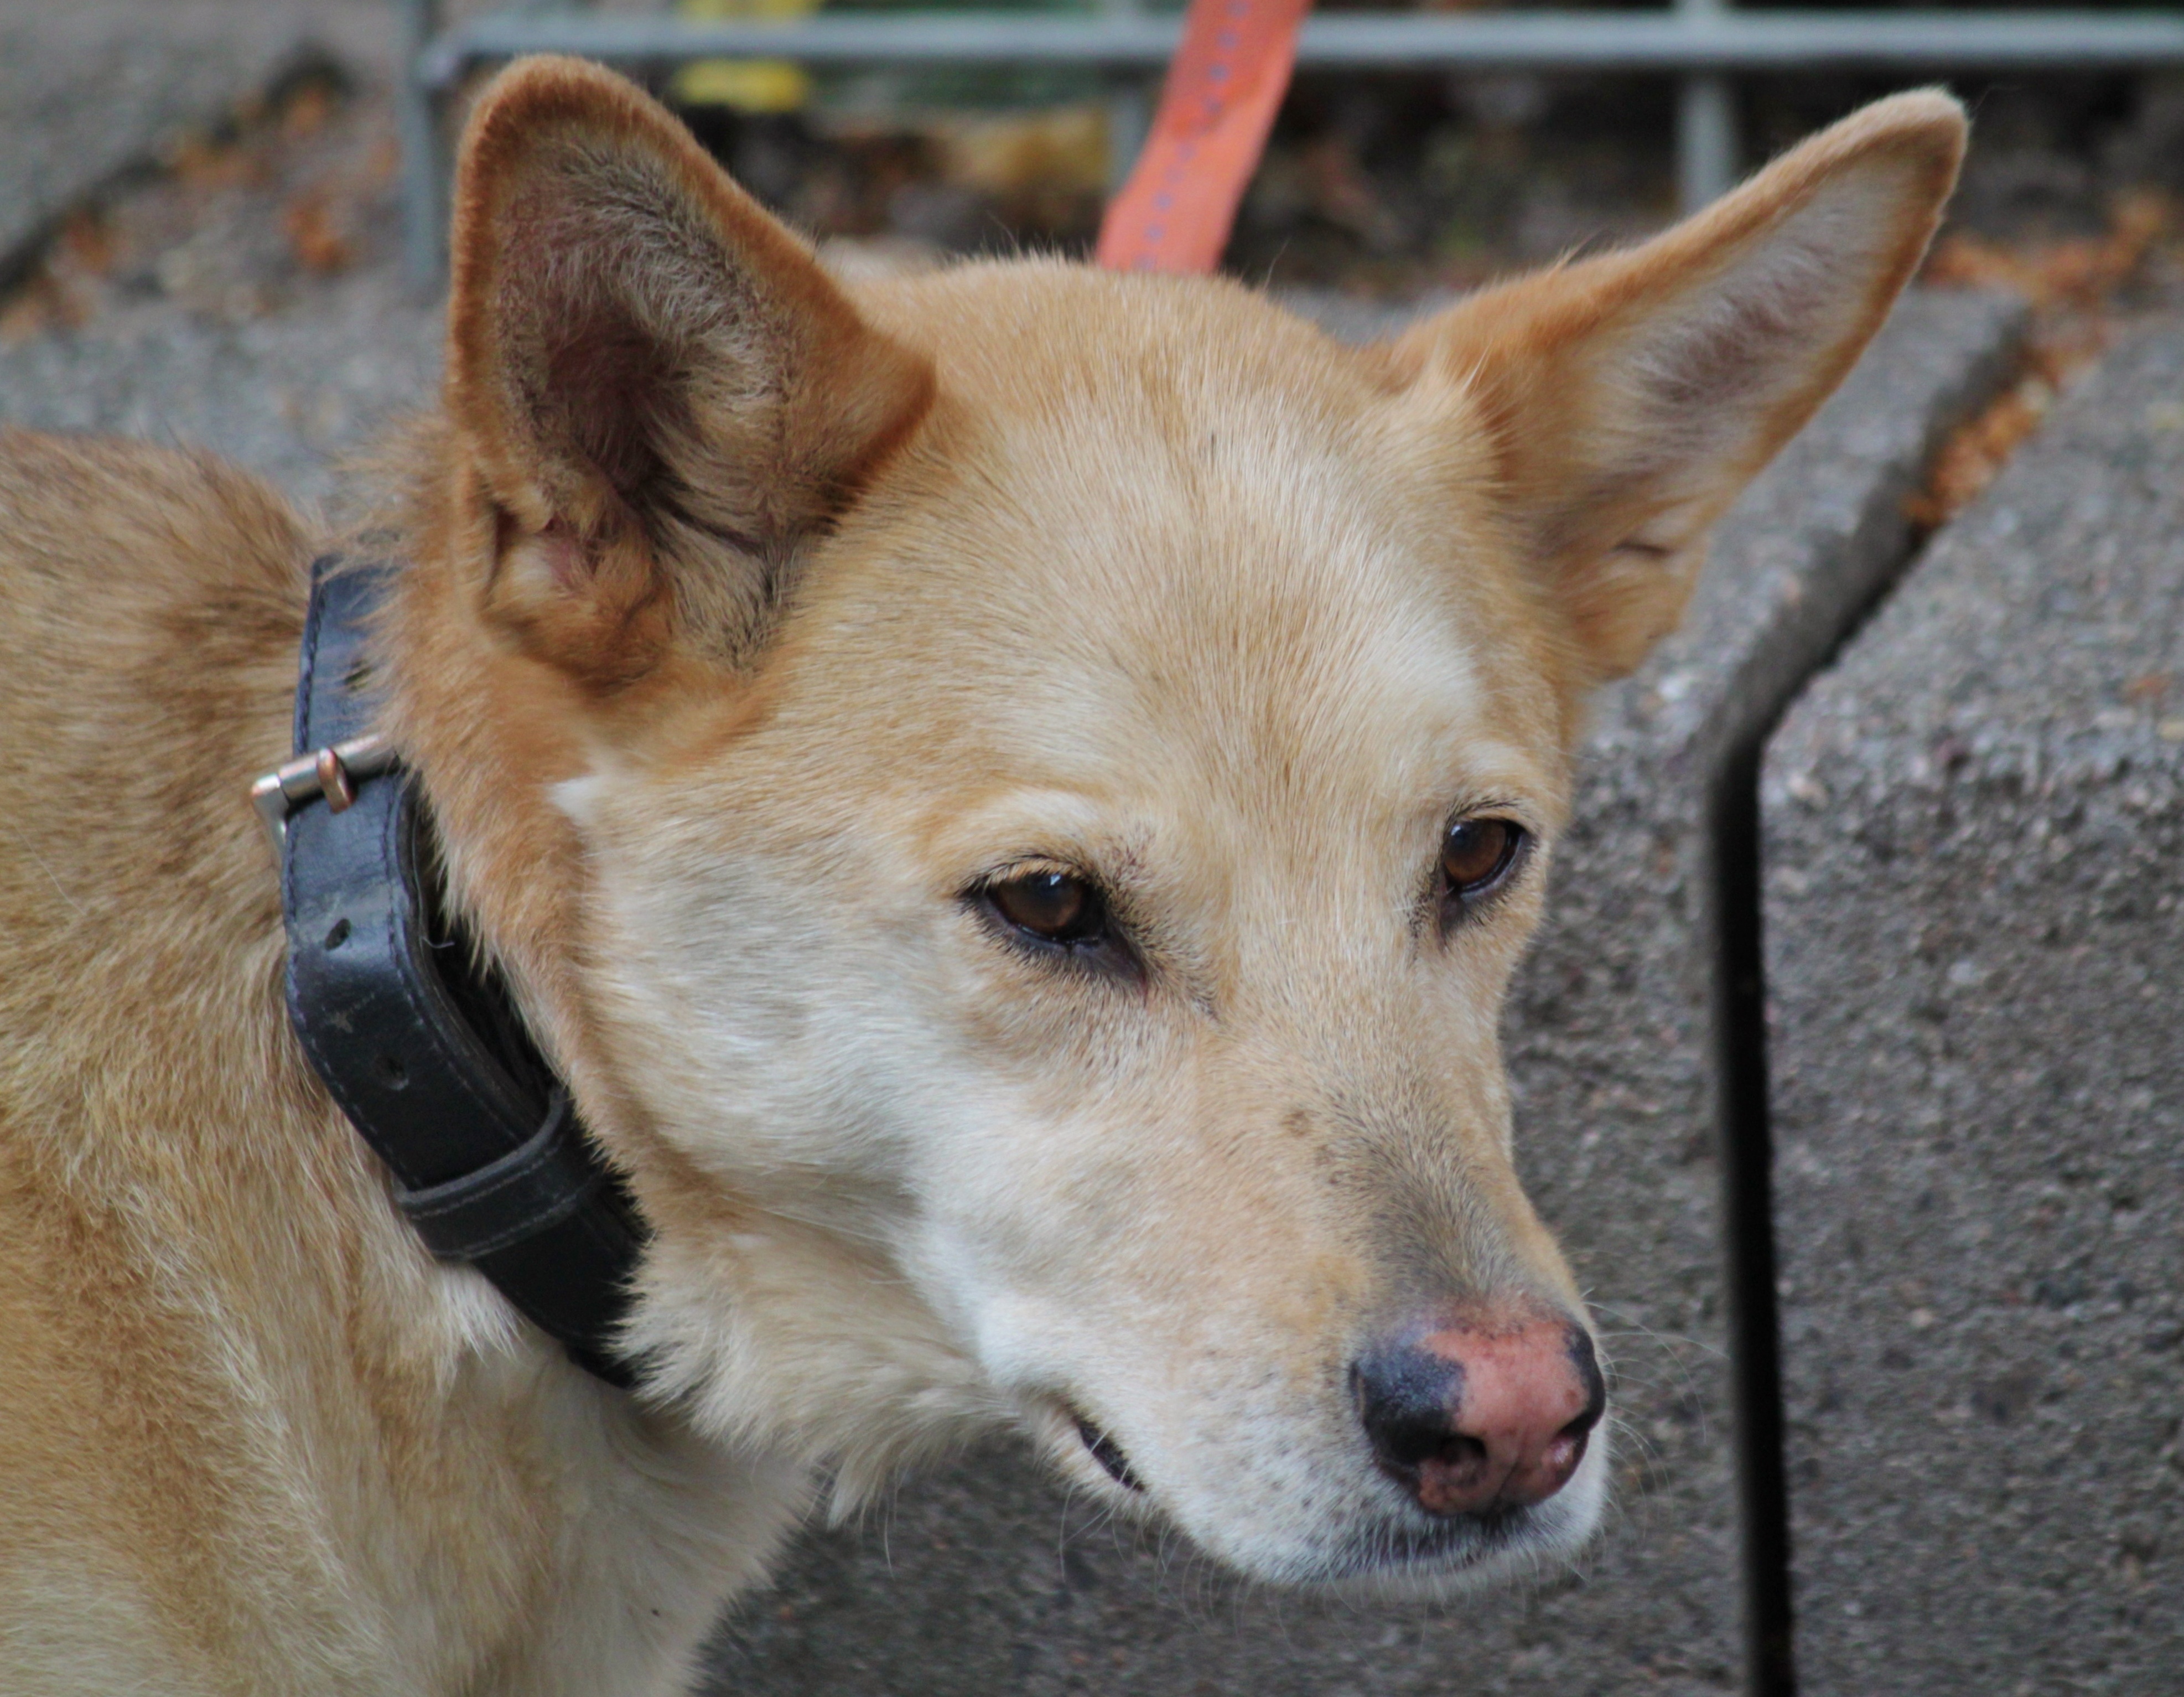
dog, animal, male, pet, fur, portrait, mammal, close, snout, hybrid, ears, head, vertebrate, animal world, dog breed, dog head, dog look, on leash, korean jindo dog, shikoku, bright coat, dingo, street dog, dog like mammal, saarloos wolfdog, wolfdog, czechoslovakian wolfdog, dog breed group, greenland dog, east siberian laika, west siberian laika, icelandic sheepdog, finnish spitz, norwegian lundehund, carolina dog, canaan dog